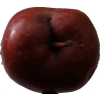
Label: Apple 18